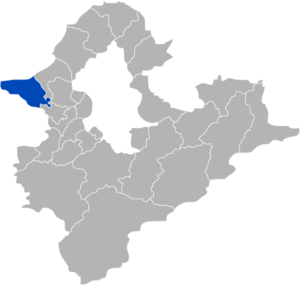
Linkou est un district de la ville de Nouveau Taipei, à Taïwan.